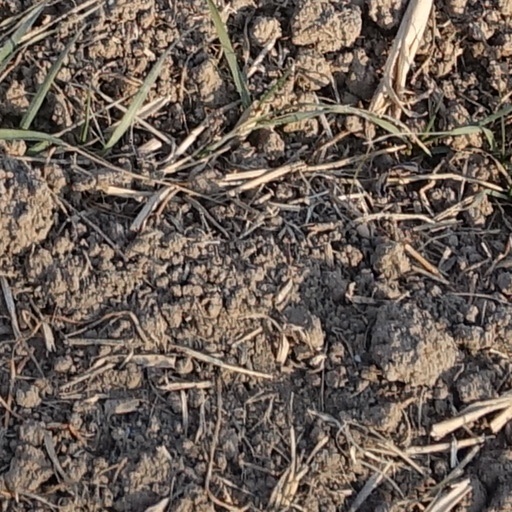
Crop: wheat